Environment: real
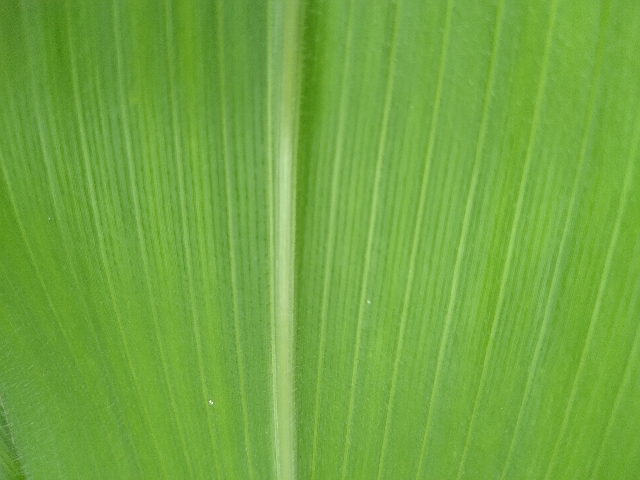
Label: healthy